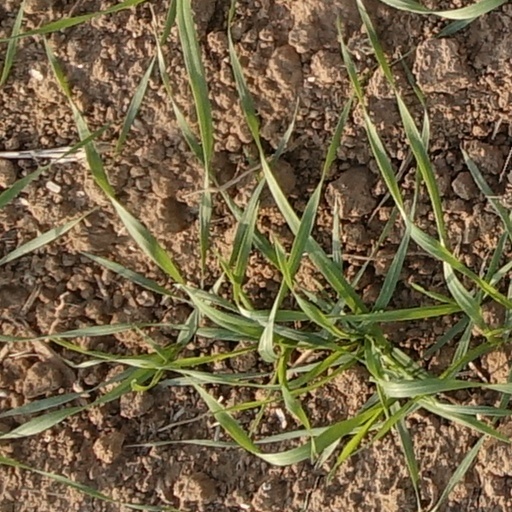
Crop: wheat